Maikel Chang

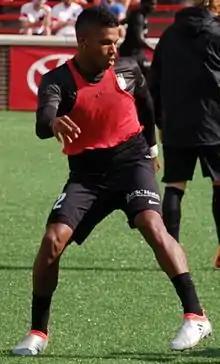
Chang with Charleston Battery in 2016

Maikel Chang Ramírez (born April 18, 1991) is a Cuban professional footballer who most recently played as a winger for Major League Soccer Club Real Salt Lake.